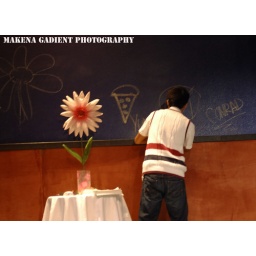
cat in the hat 22